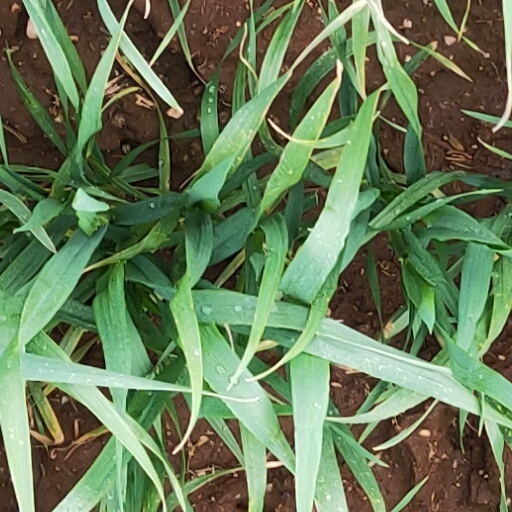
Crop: wheat